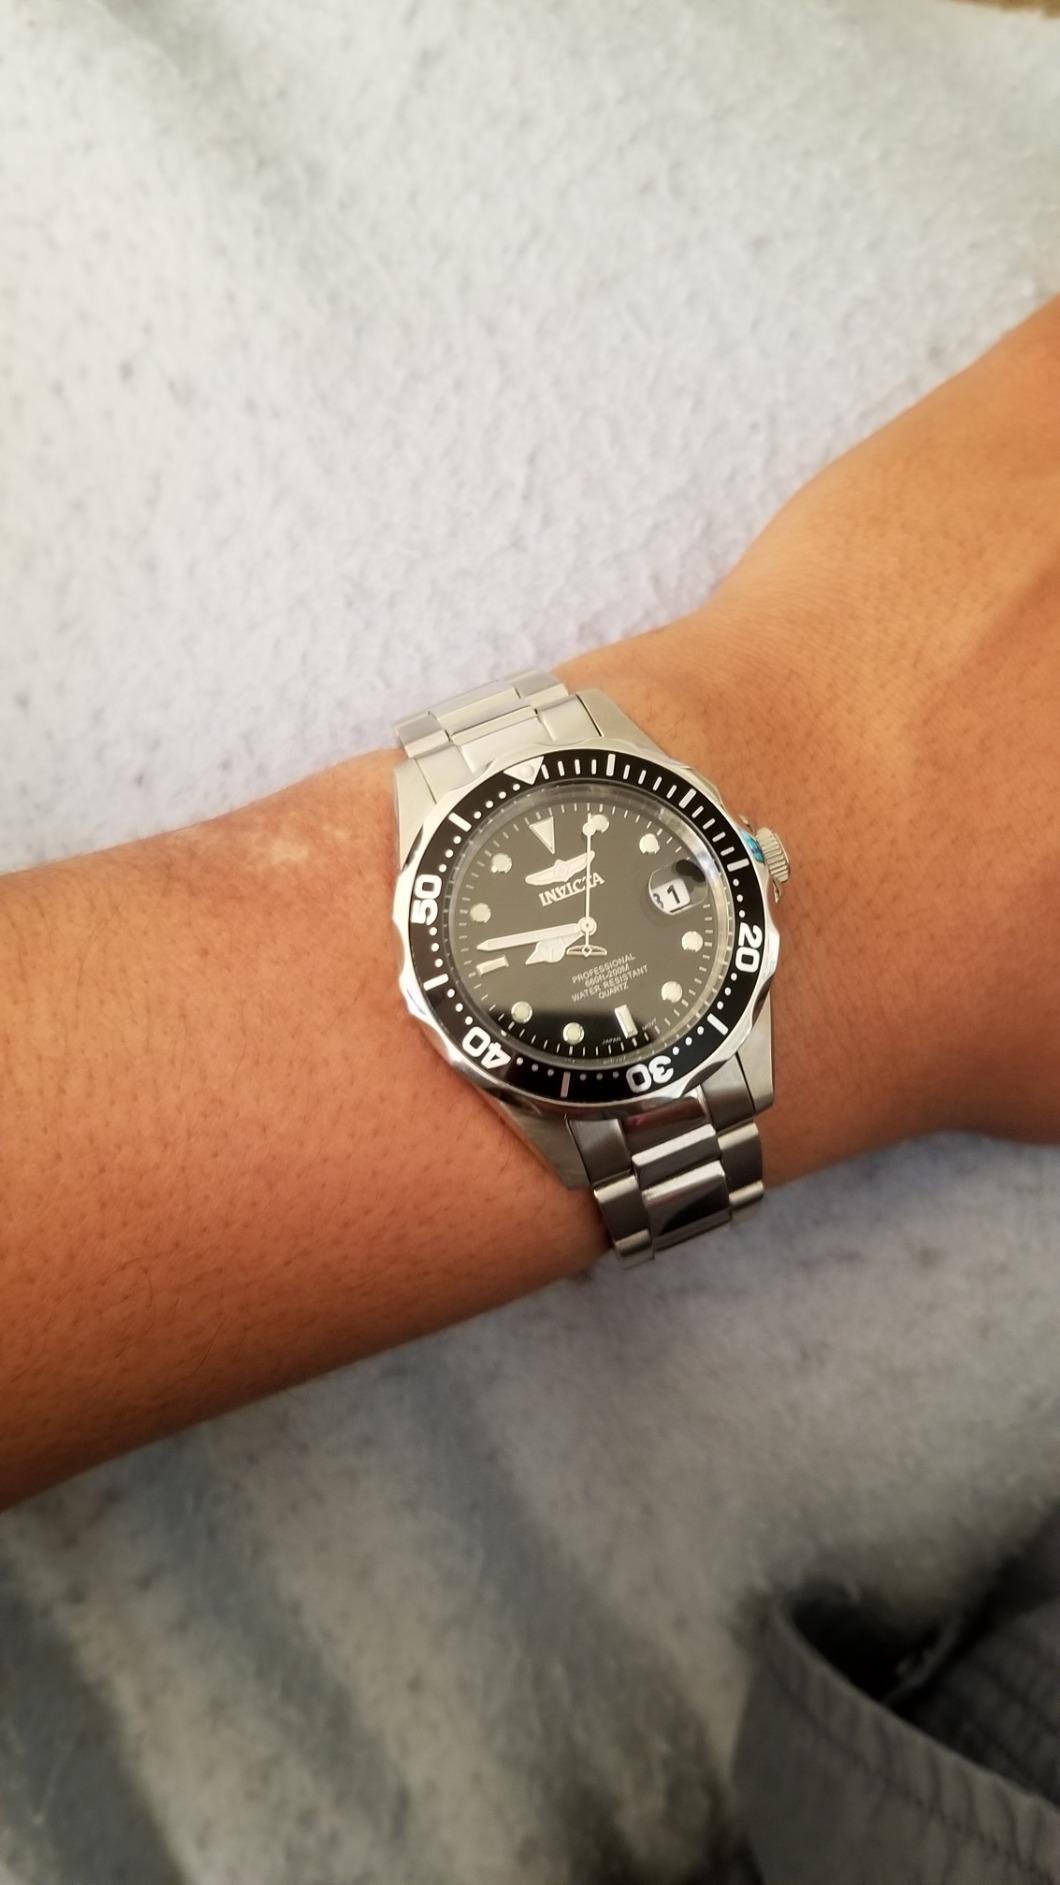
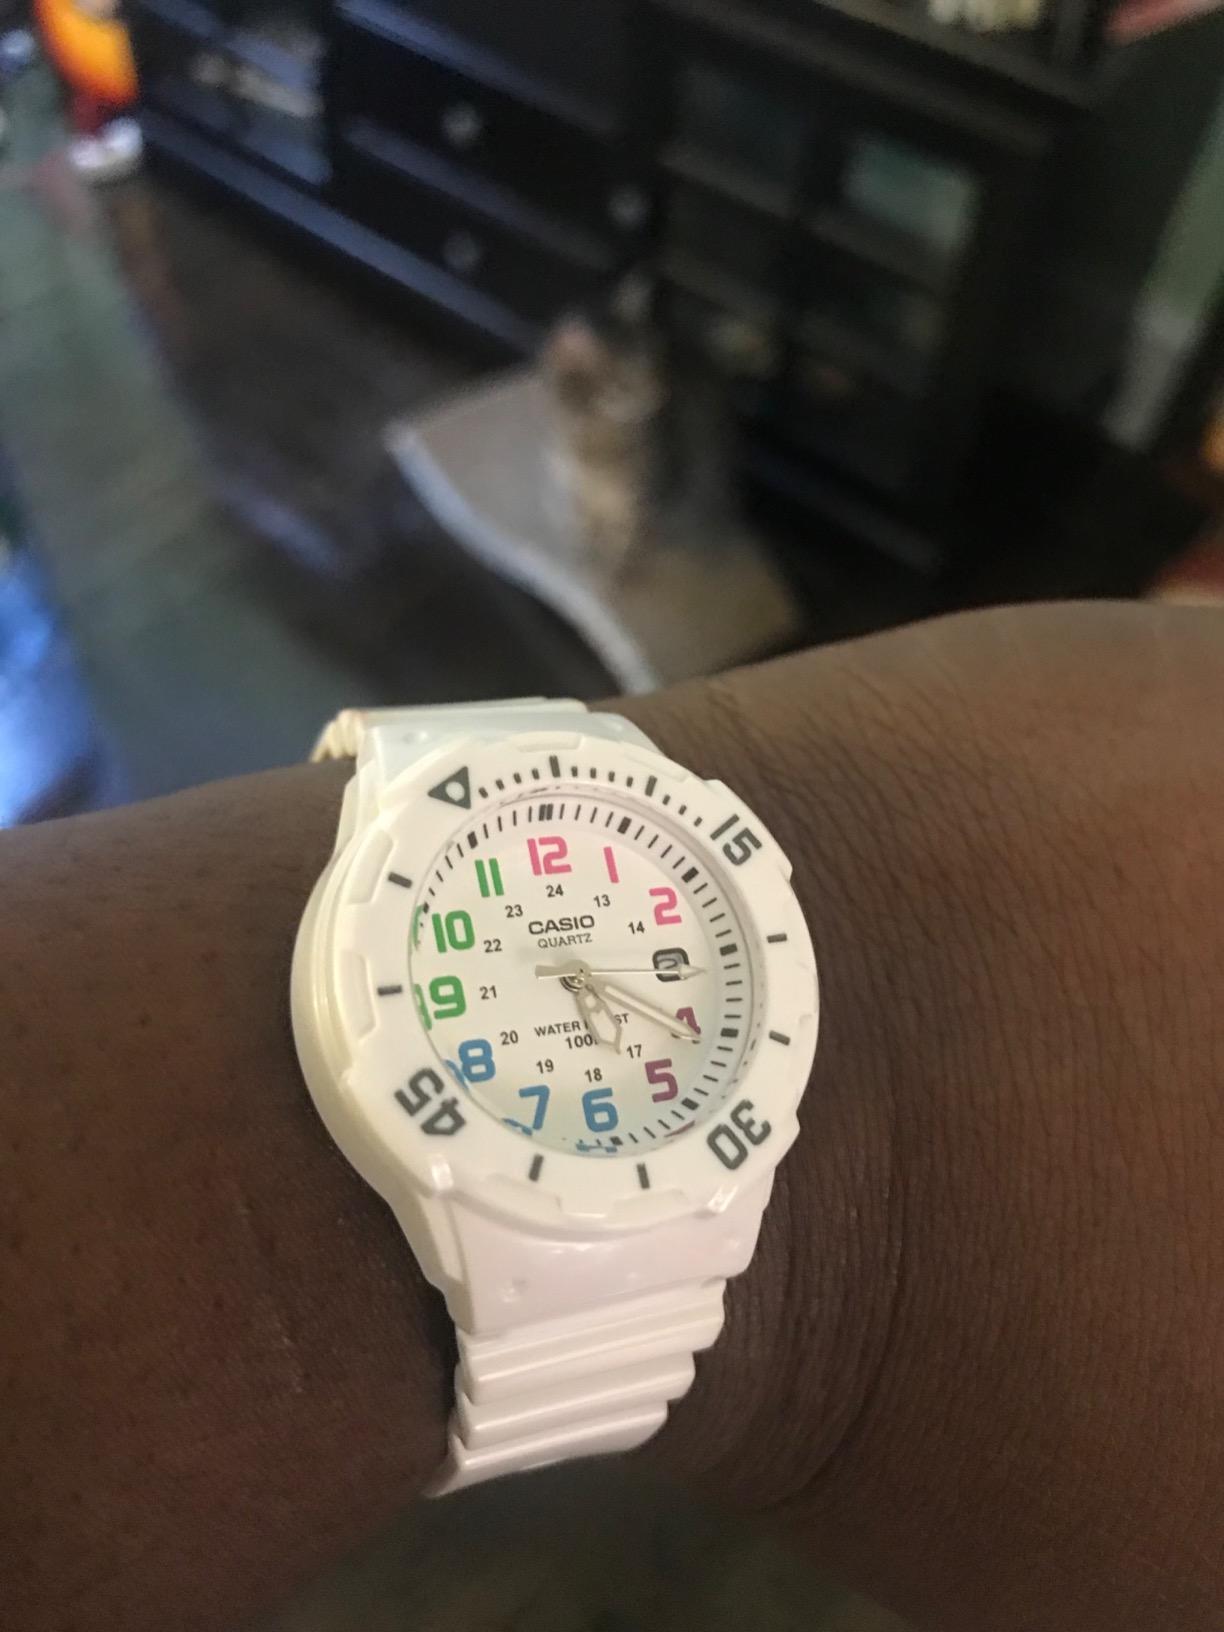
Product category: accessories_watch
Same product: no